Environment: real
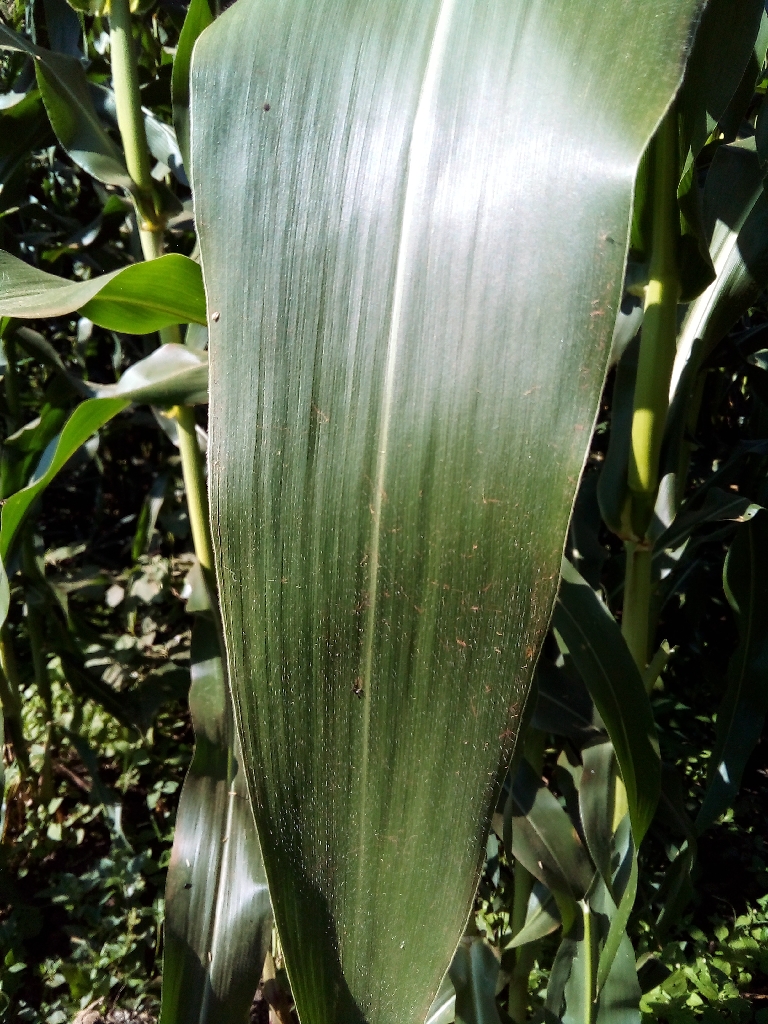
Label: healthy